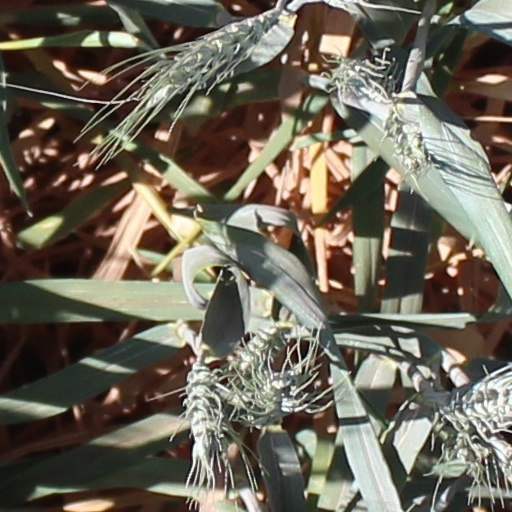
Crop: wheat